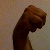
The image shows a hand gesture representing the letter 'M' in Indian Sign Language.